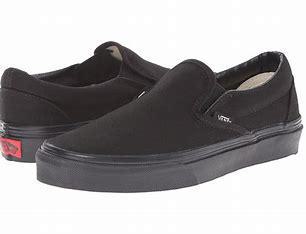
Brand: Vans
Model: Classic Slip On